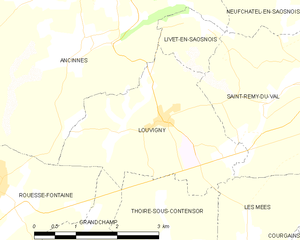
Carte des communes françaises